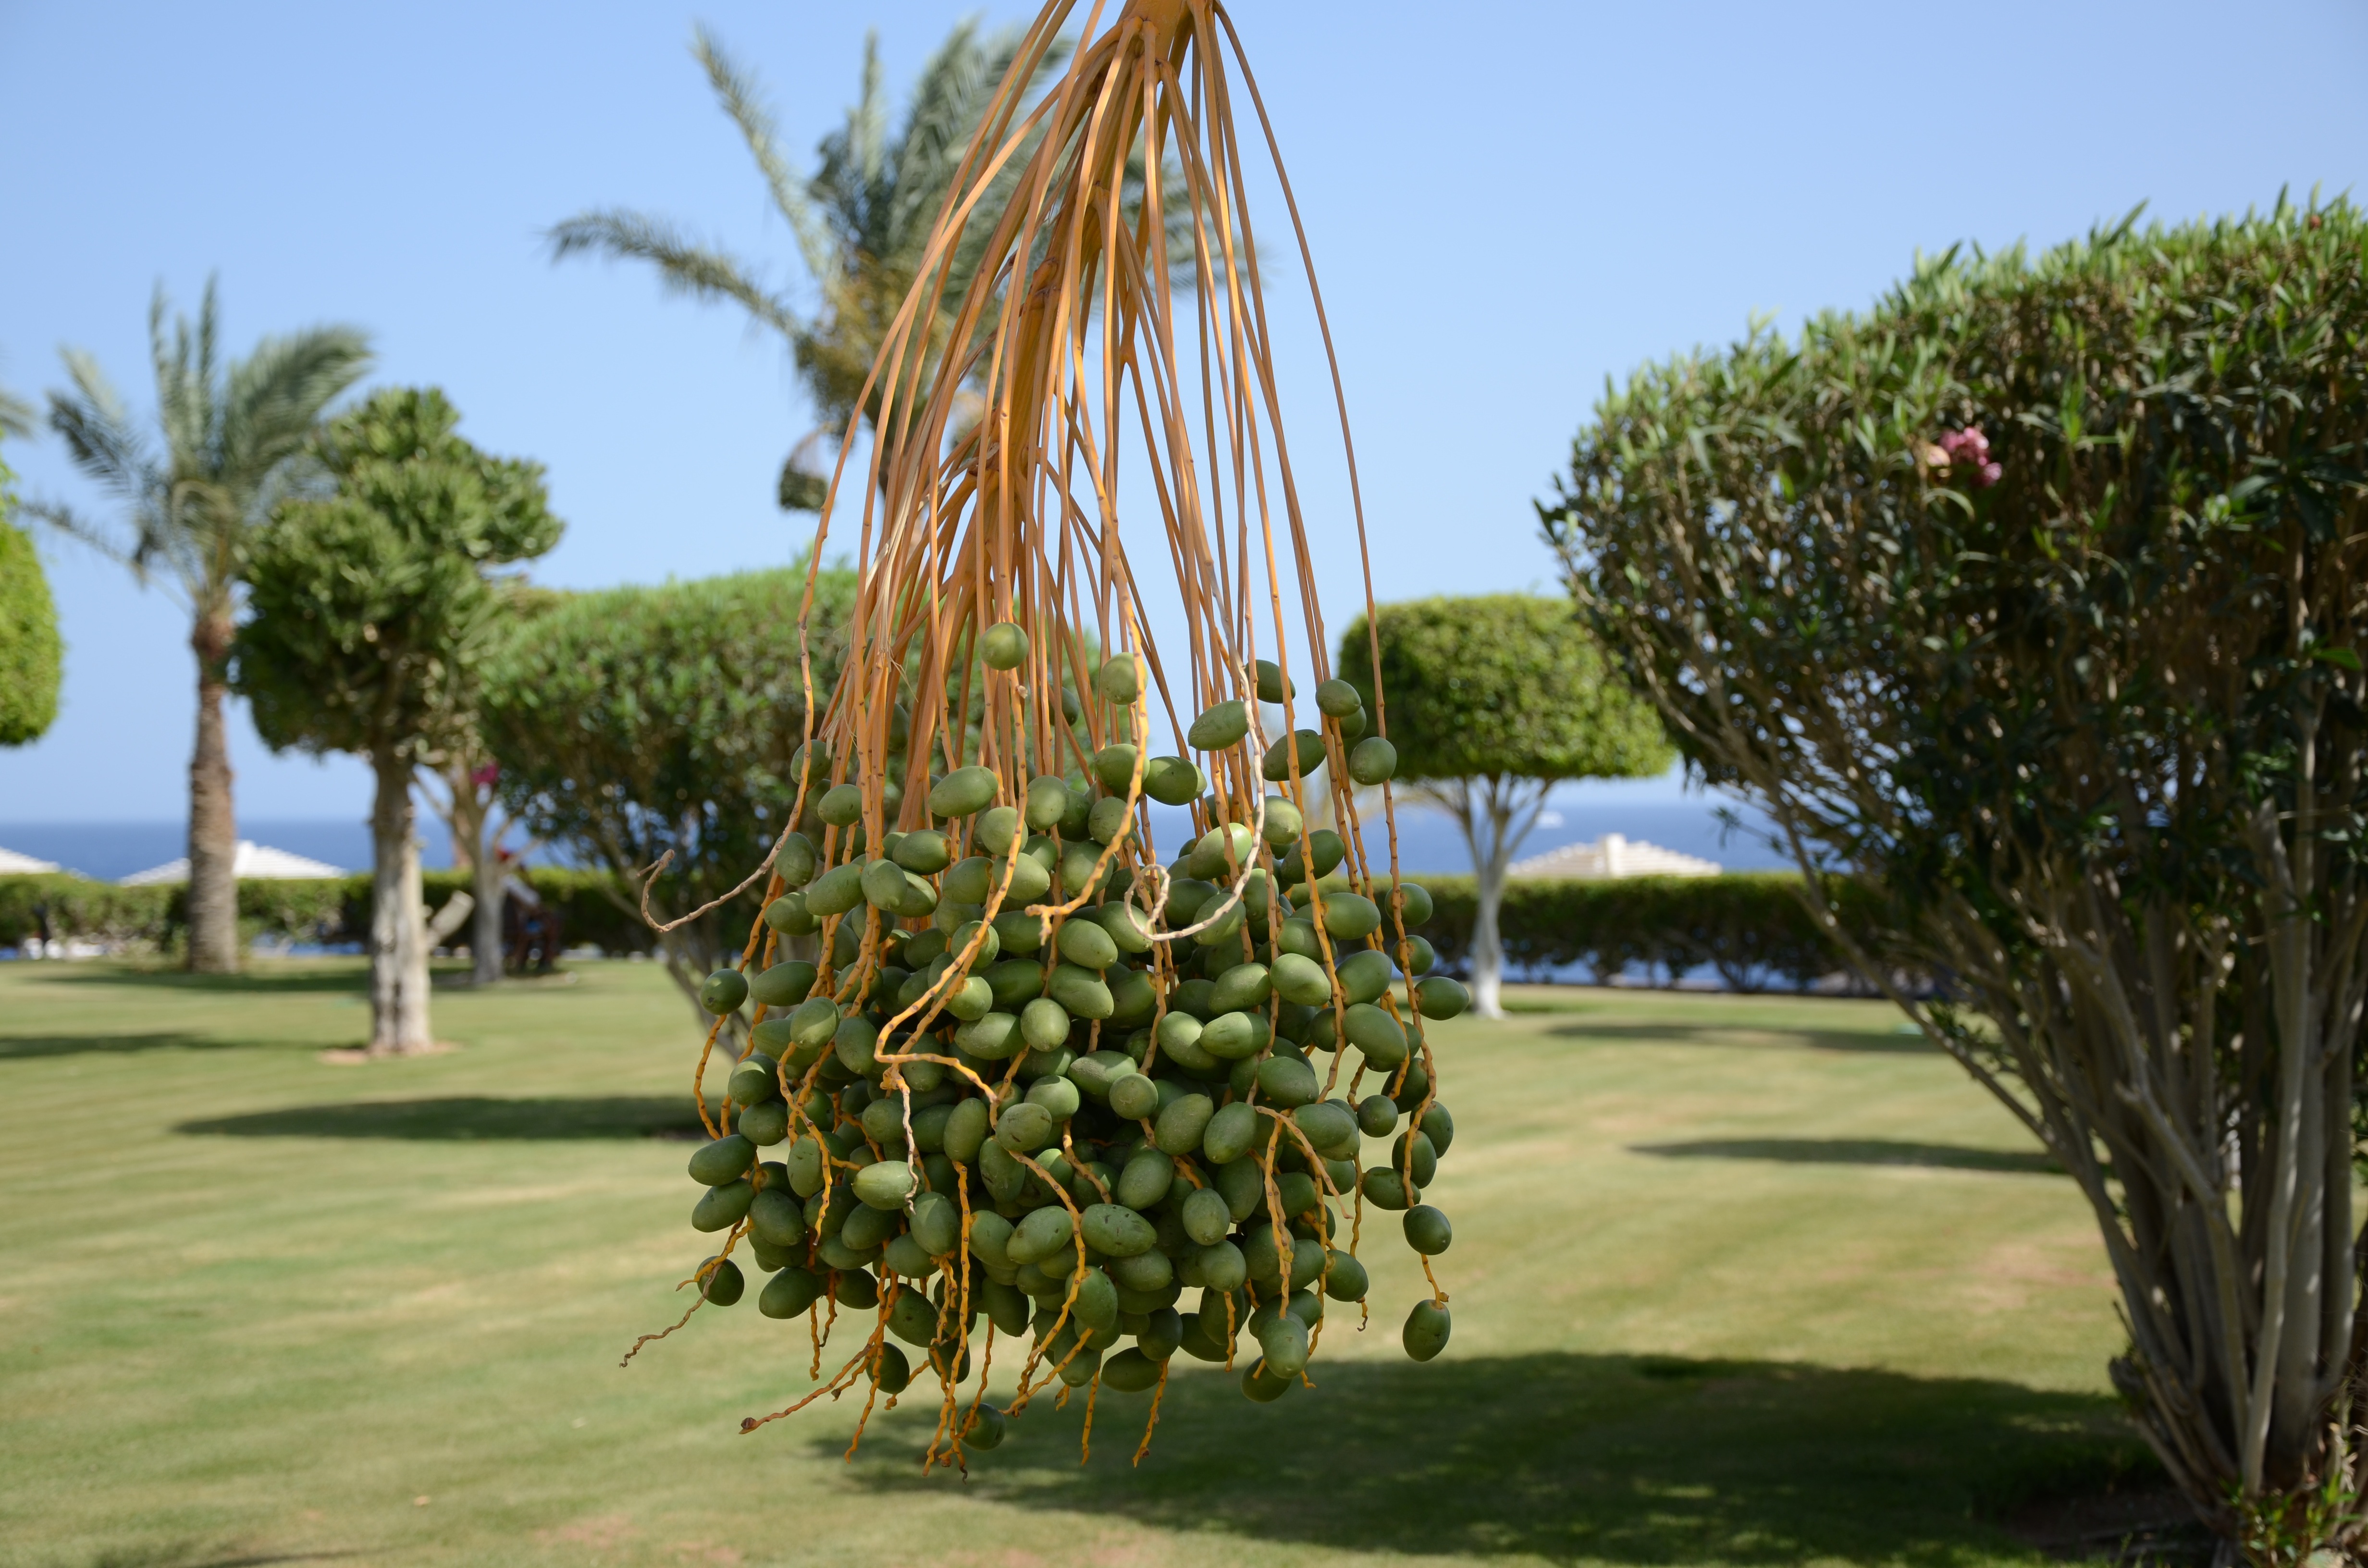
tree, nature, grass, plant, fruit, leaf, flower, green, produce, park, botany, agriculture, garden, closeup, flora, seeds, vegetation, sprig, palma, woody plant, arecales